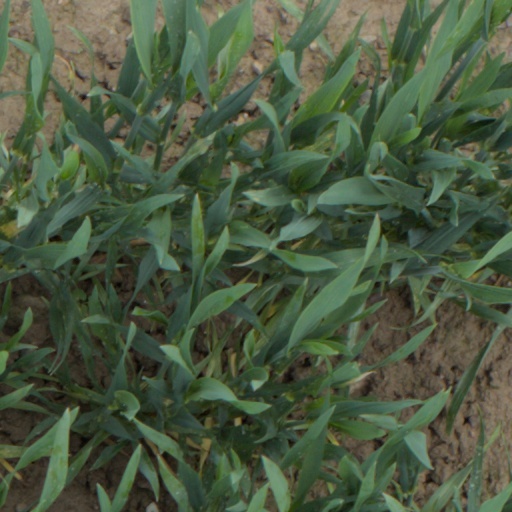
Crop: wheat